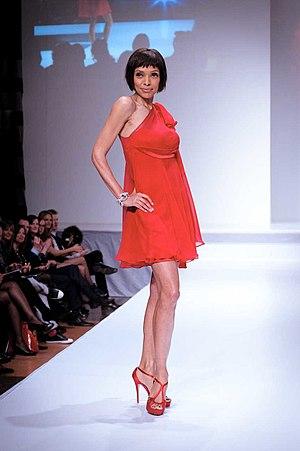
Tamara Taylor, née le 27 septembre 1970 à Toronto, est une actrice et mannequin canadienne.